Schwabach station

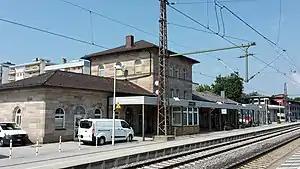
The station in 2019

Schwabach station is a railway station in the municipality of Schwabach, located in Middle Franconia, Germany. The station is on the Nuremberg–Augsburg and Nuremberg–Roth lines of Deutsche Bahn.